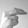
ASL letter: H